El baño (2020 film)

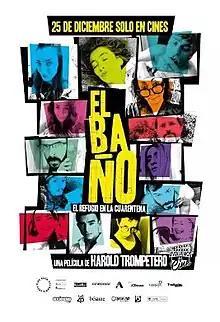
Theatrical release poster

El baño is a 2020 Colombian comedy film directed by Harold Trompetero and written by Alejandro Matallana Posada. It stars Marcela Carvajal, Carlos Hurtado, Aída Morales, Norma Nivia, Biassini Segura and Ana María Arango. It premiered on December 25, 2020 in Colombian theaters.